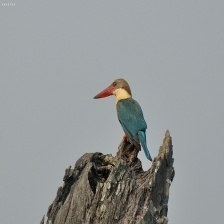
Species: STORK BILLED KINGFISHER
Scientific name: PELARGOPSIS CAPENSIS